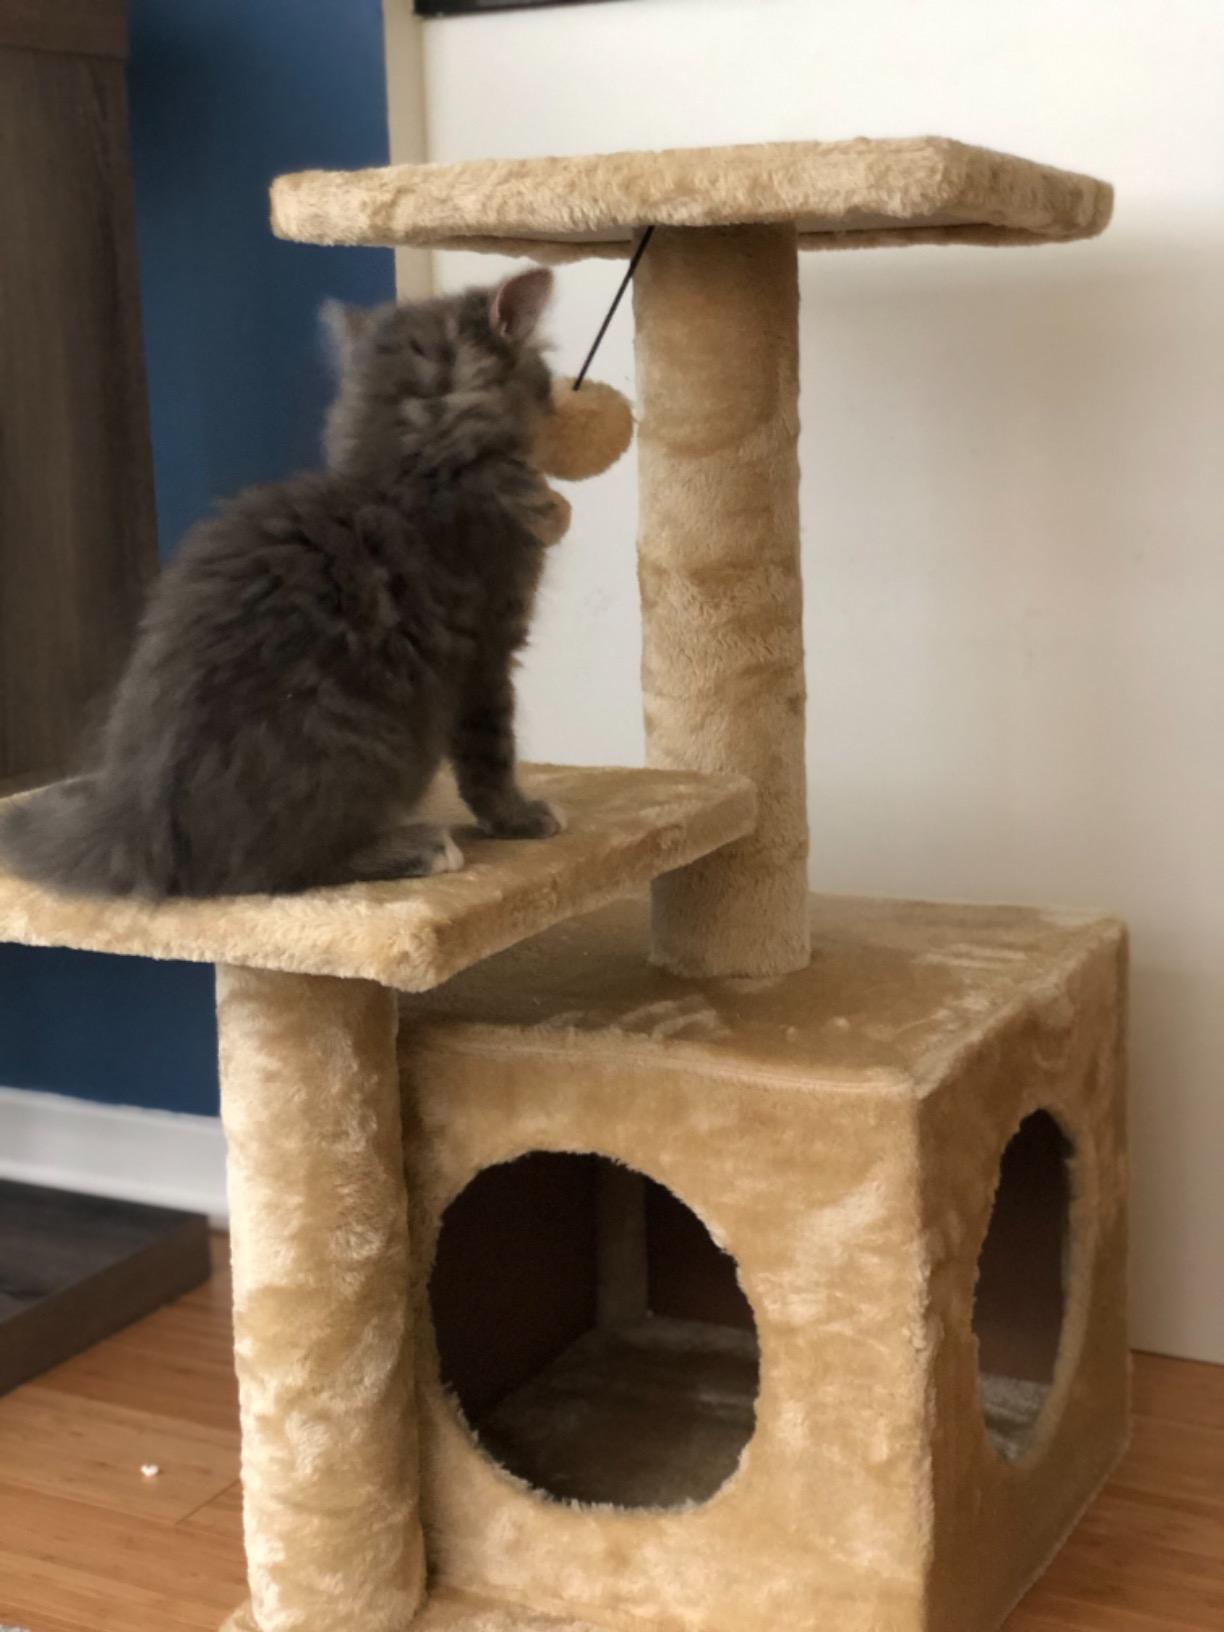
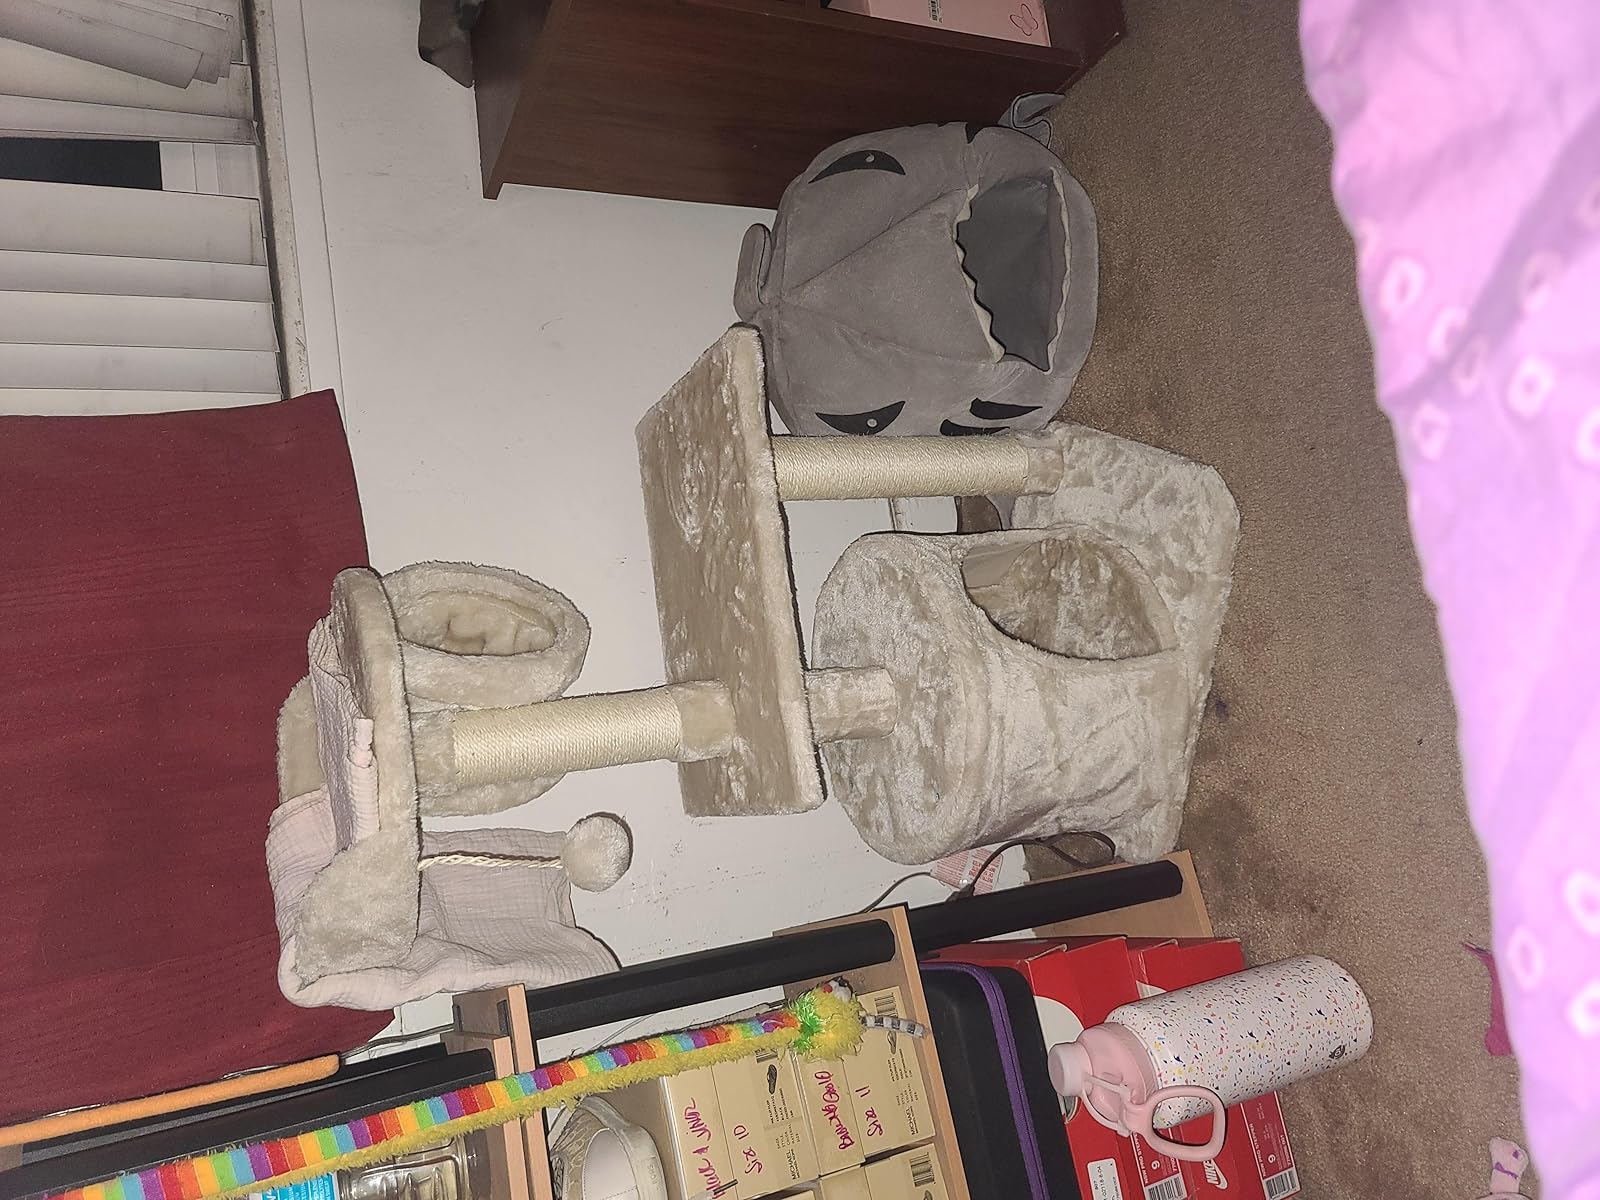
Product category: items_cat tree
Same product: no